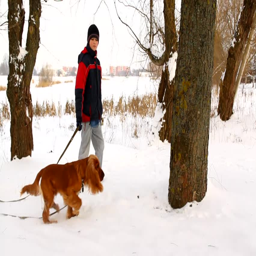
boy goes for a walk with his dog outdoors , person in snow